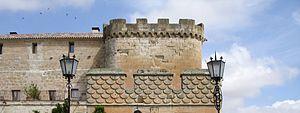
Topas est une commune de la province de Salamanque dans la communauté autonome de Castille-et-León en Espagne.